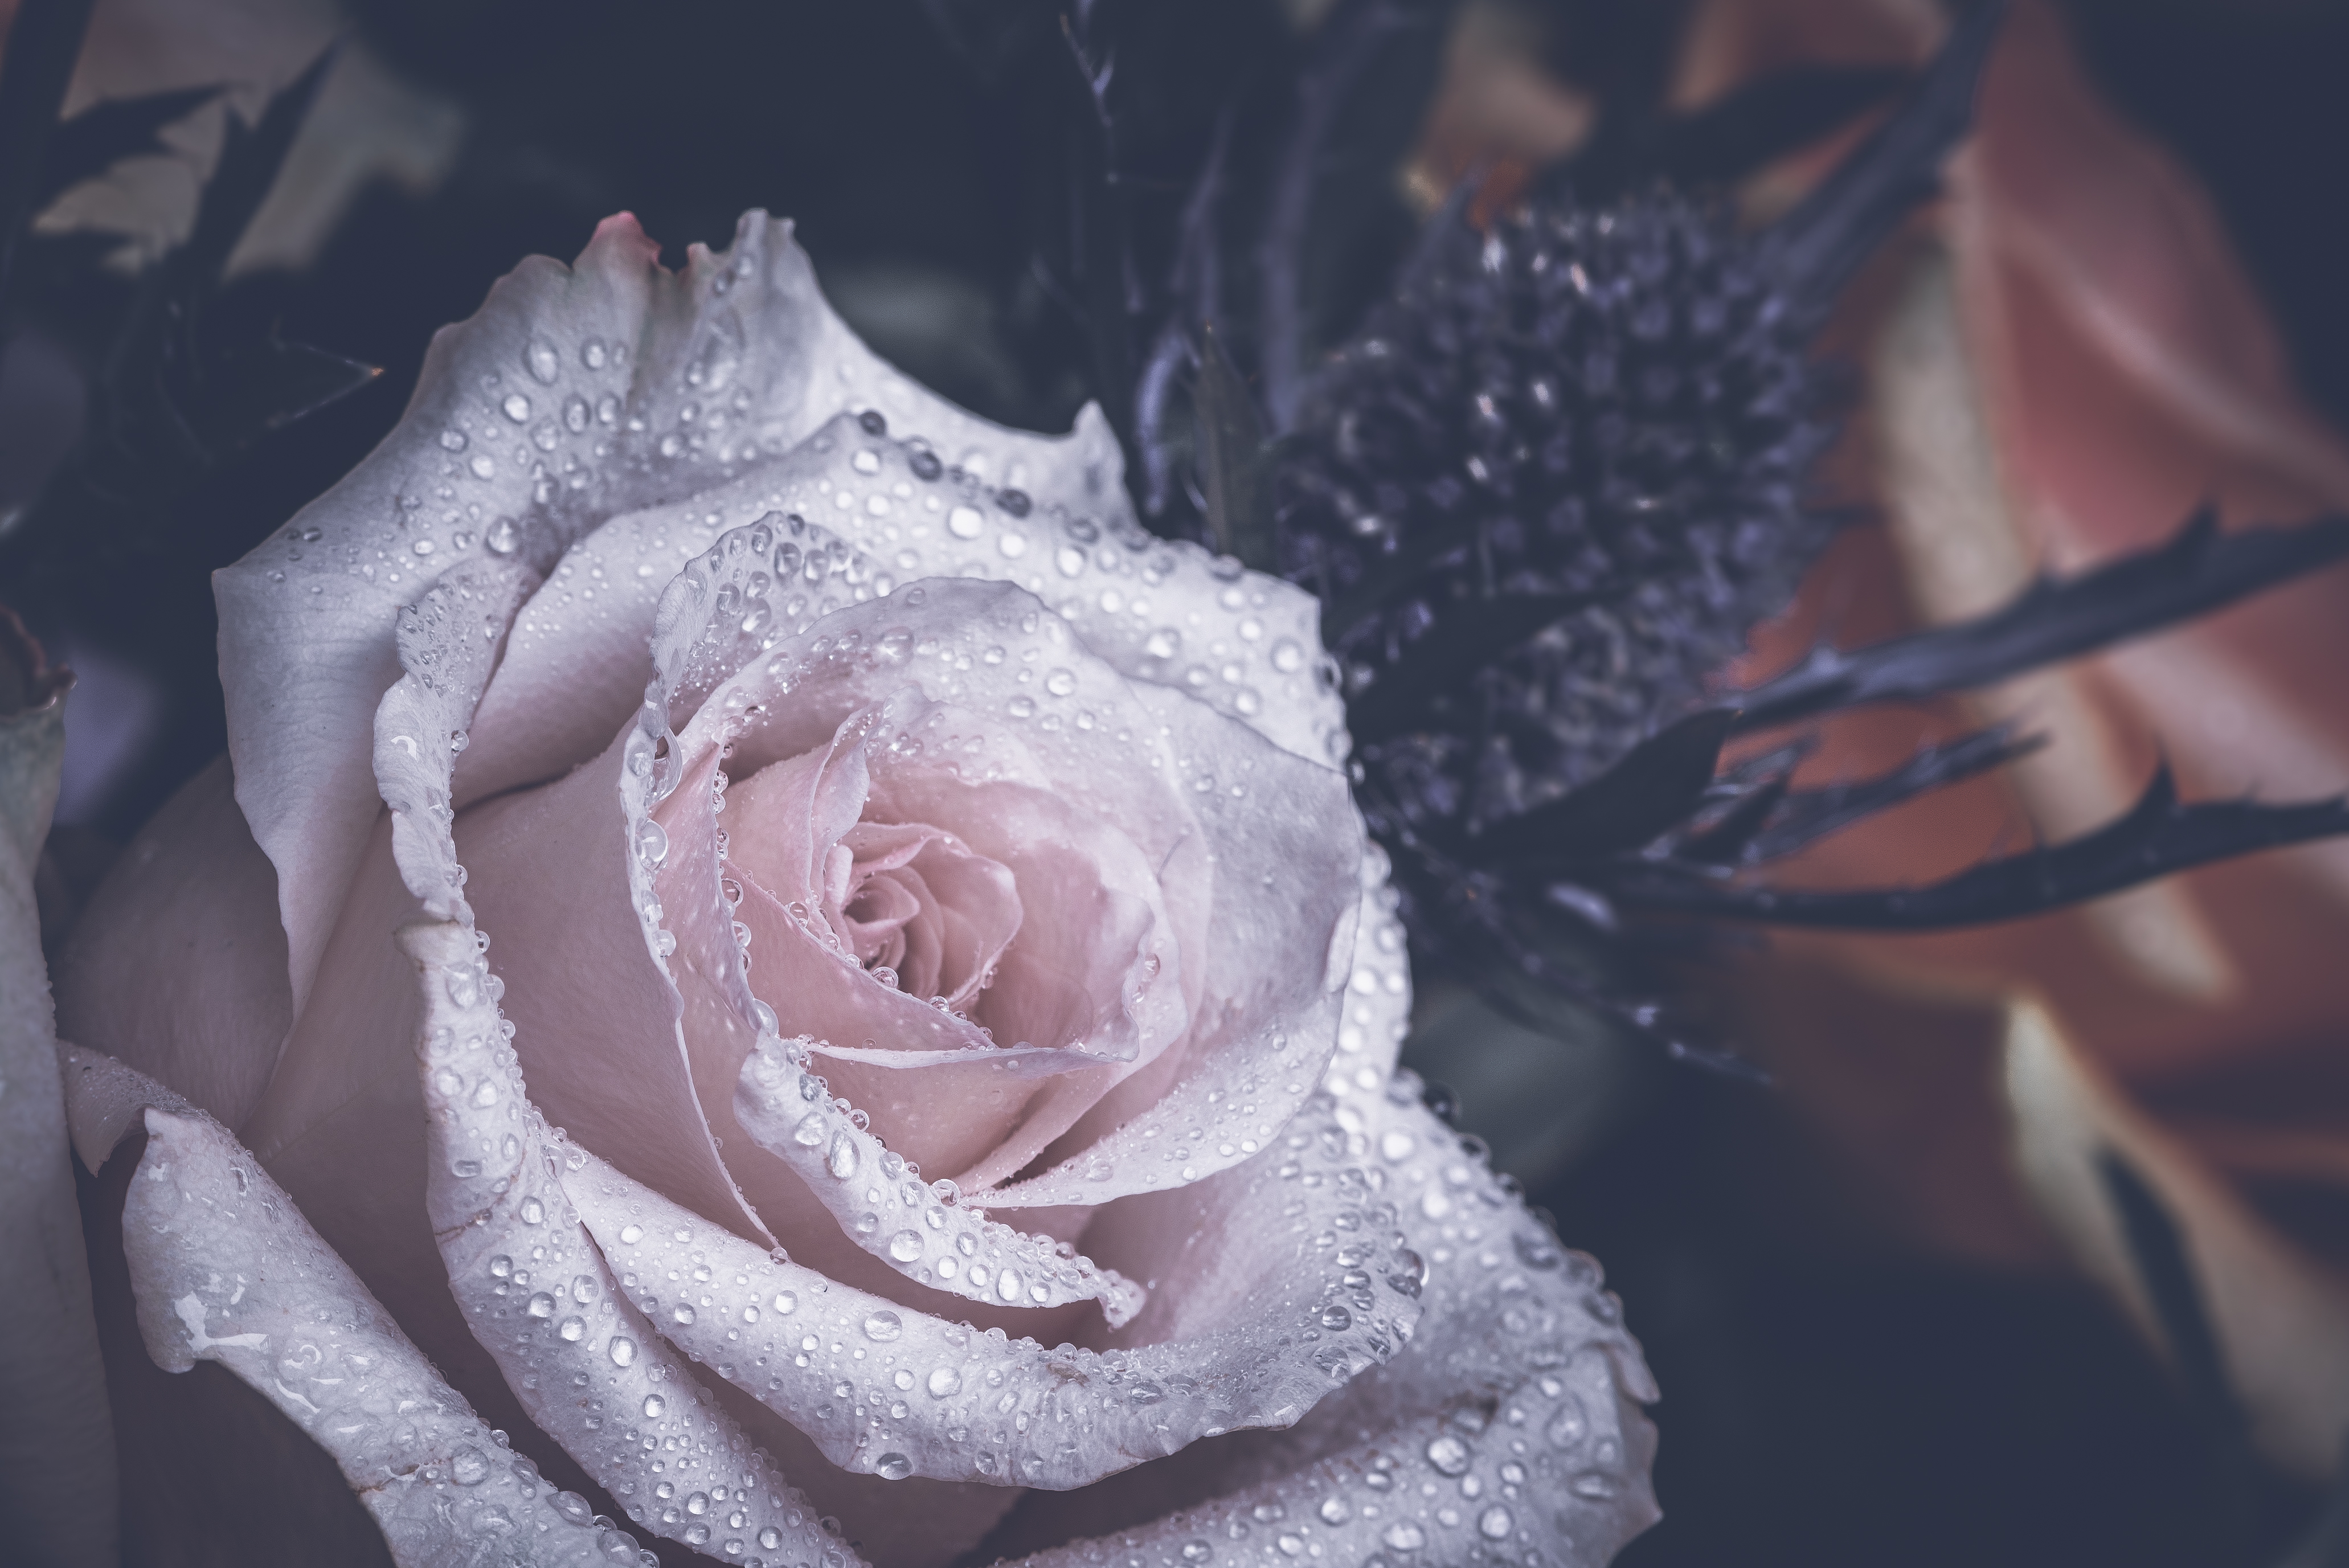
blossom, dew, plant, photography, water drop, flower, petal, rose, pink, flora, dew drop, close up, macro photography, flowering plant, garden roses, rose family, plant stem, land plant